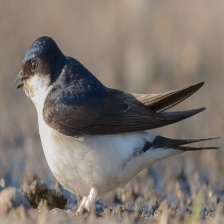
Species: COMMON HOUSE MARTIN
Scientific name: DELICHON URBICUM